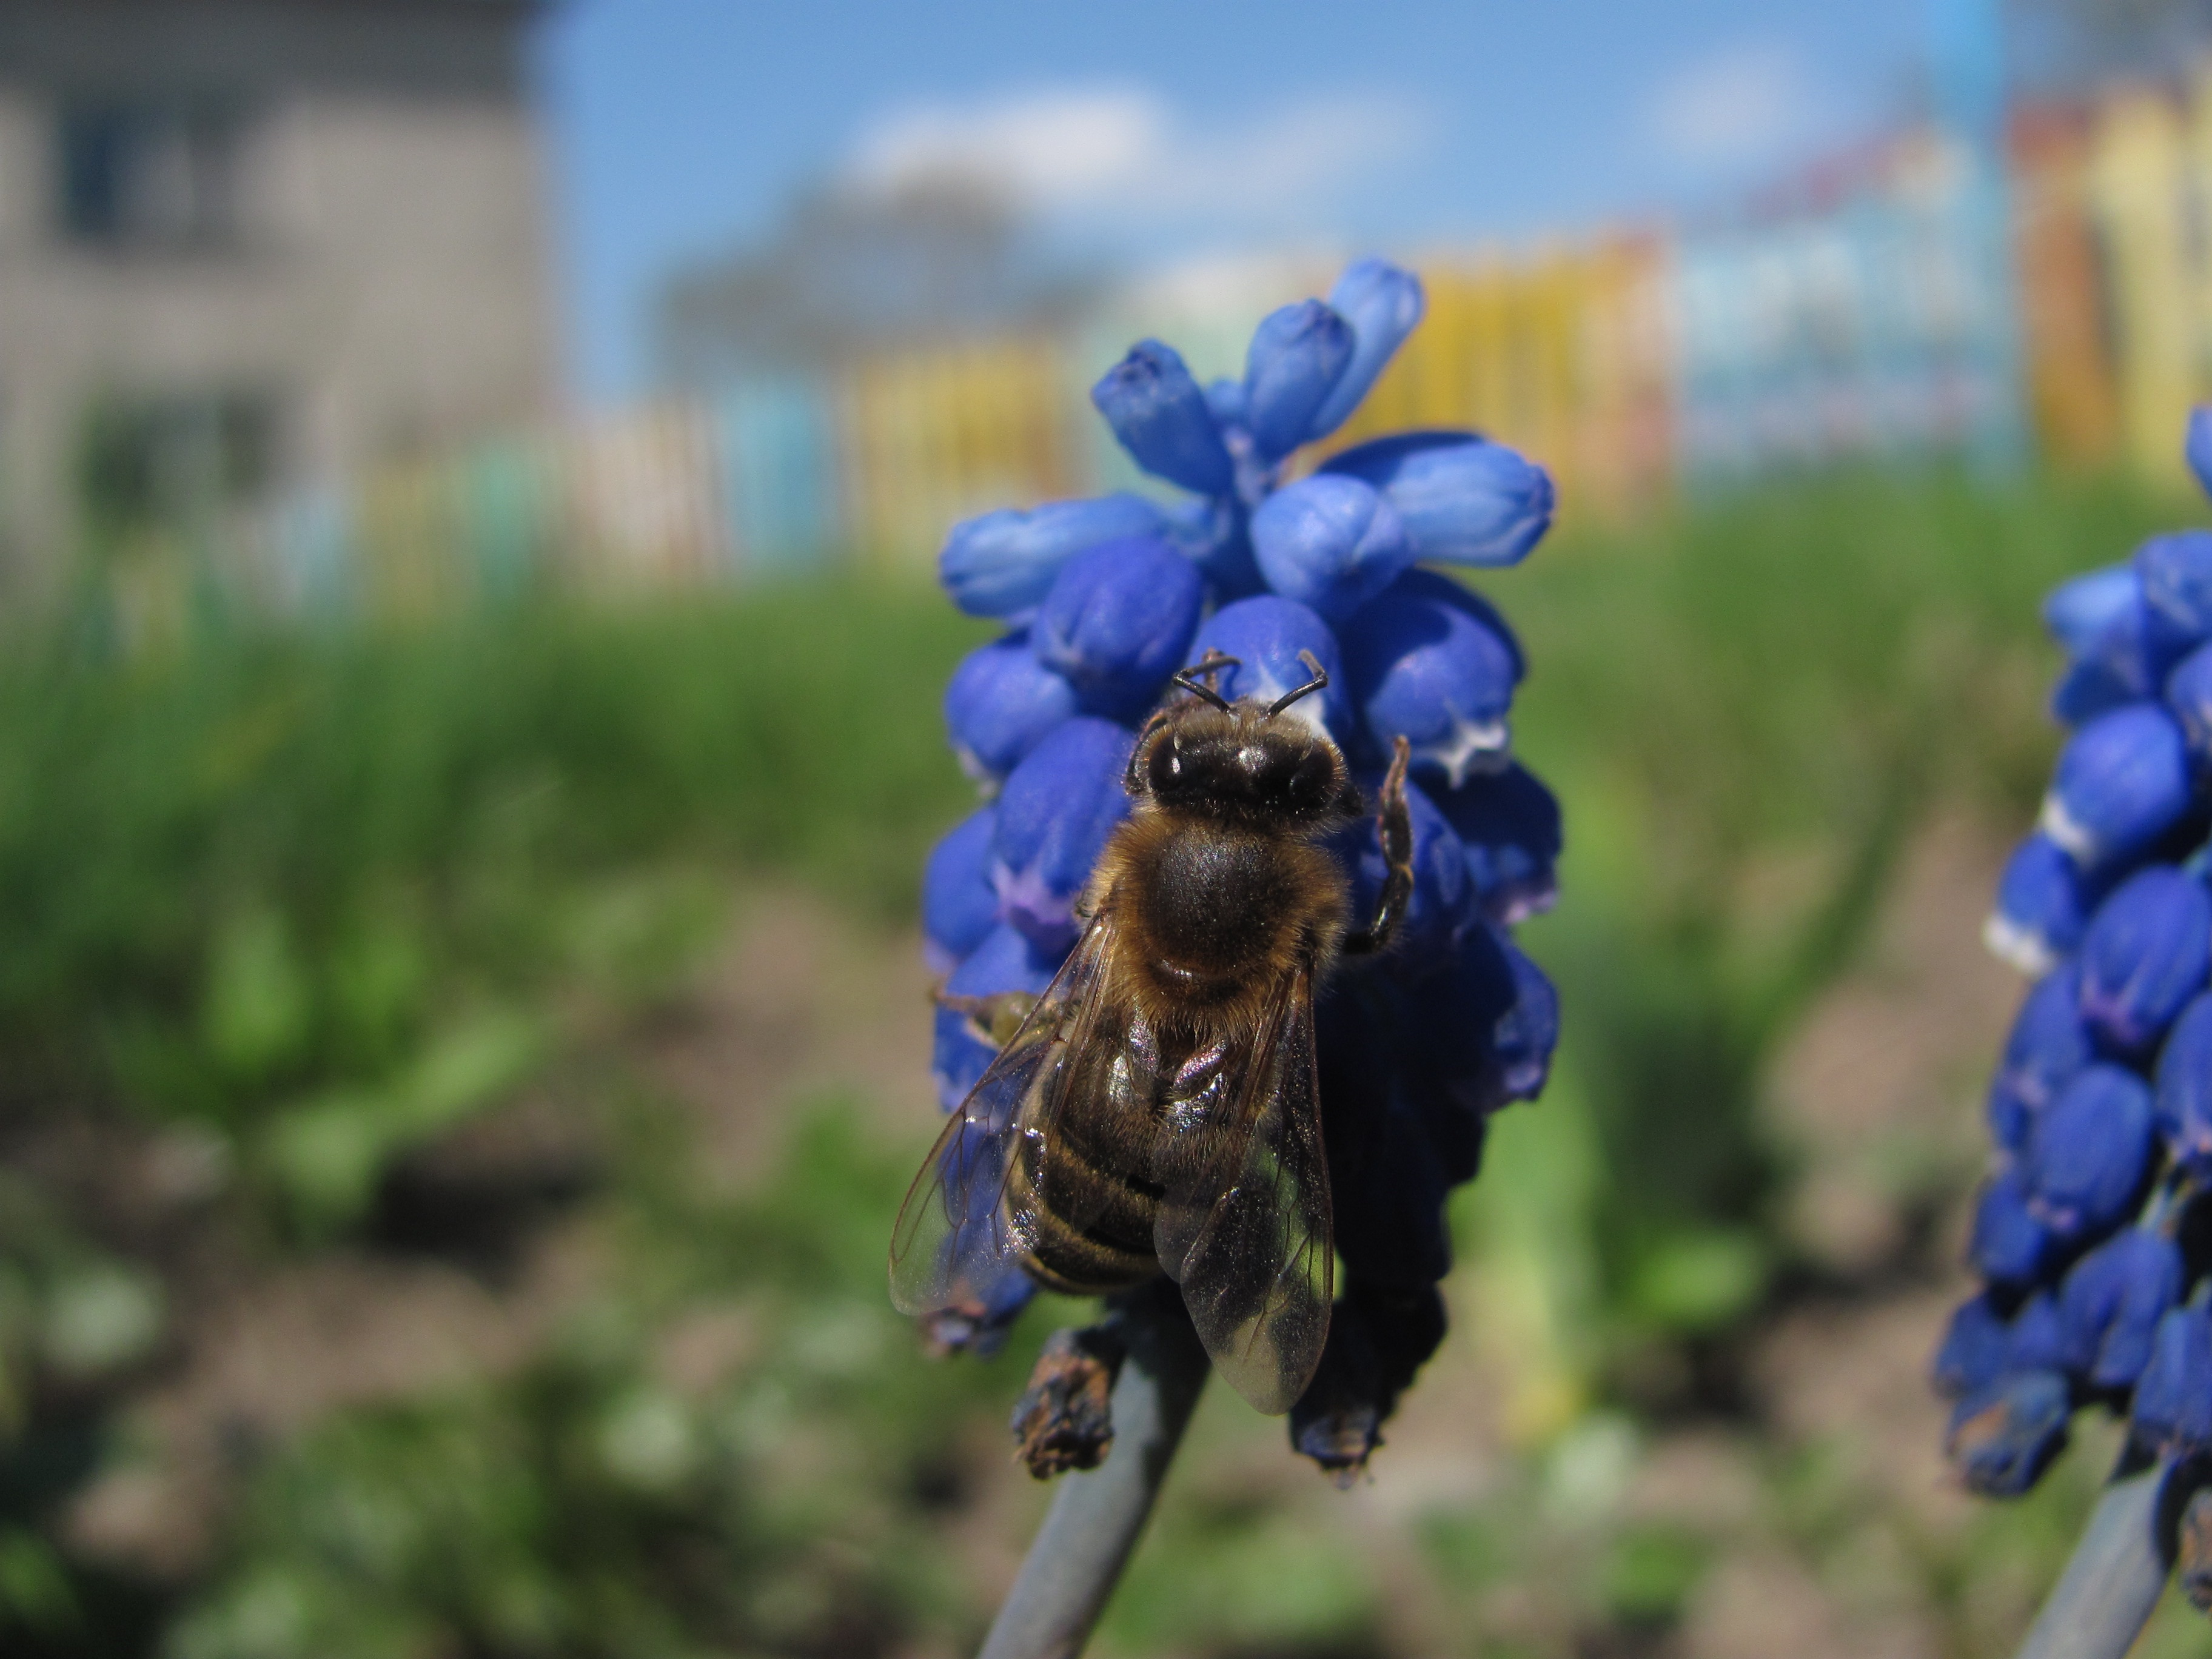
nature, blossom, plant, flower, bloom, honey, pollen, spring, insect, macro, botany, blue, agriculture, garden, flora, invertebrate, wildflower, bee, macro photography, flowering plant, land plant, membrane winged insect, muscari comosum, european honeybee, tassel hyacinth